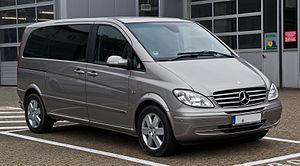
Les voitures de tourisme Mercedes-Benz font partie de la division Mercedes-Benz Cars et de Daimler.